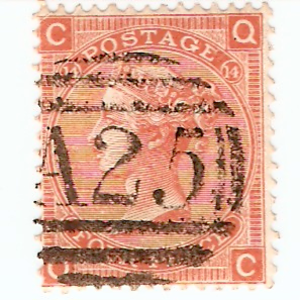
Victoria, reine du Royaume-Uni, est un personnage important en philatélie car son effigie figure sur le premier timbre postal qui fut émis en 1840. En tant que chef d'État de nombreux pays et colonies de l'Empire britannique, elle a également été le premier ou l'un des premiers sujets sur les timbres de ces régions pendant tout le temps de son règne.
L'histoire philatélique et postale de Malte s'est inscrite dans celle de l'Empire britannique jusqu'au jour de son indépendance en 1964.